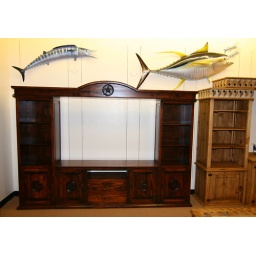
66&amp;quot; base is ready for your wide screen tv. Available in 2 tone dark poly and honey pine finish.